Sam Mitchell (footballer)

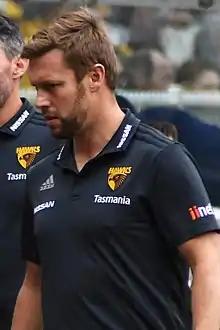
Mitchell as an assistant coach with Hawthorn in 2019

At the conclusion of the 2018 AFL season, Mitchell returned to Hawthorn to serve as an assistant coach in the position of midfield coach under senior coach Alastair Clarkson before becoming head of development and senior coach of Hawthorn's VFL affiliate team, the Box Hill Hawks in 2021.